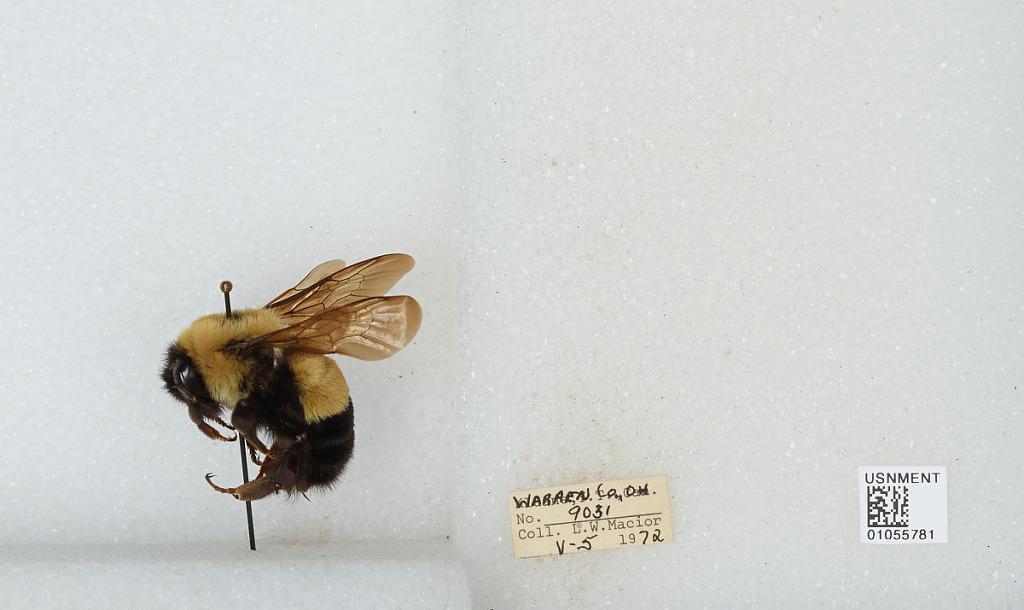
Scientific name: Bombus (Bombus) affinis Cresson
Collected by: L. Macior
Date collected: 1972-5-5
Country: United States
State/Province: Ohio
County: Warren
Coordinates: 39.4242, -84.1856